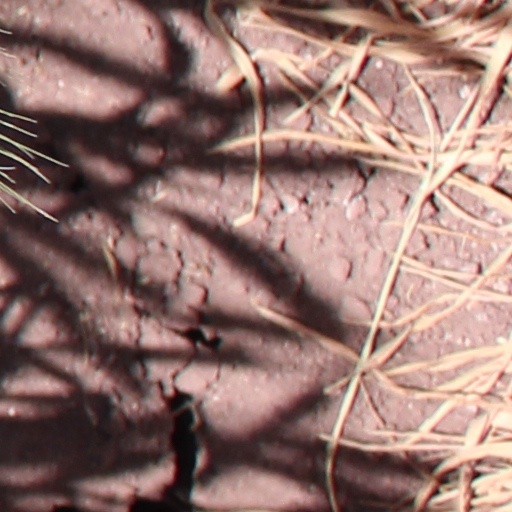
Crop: wheat